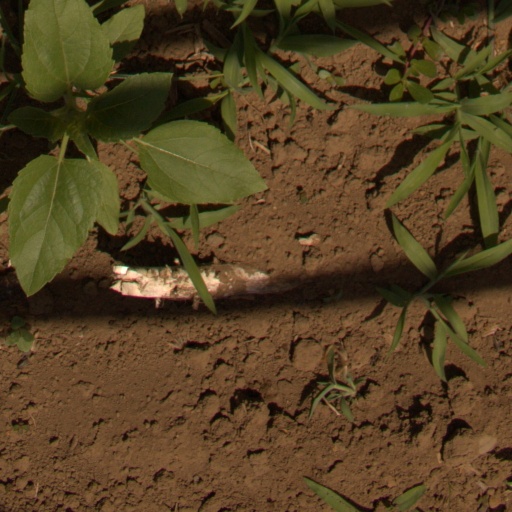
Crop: Jerusalem artichoke